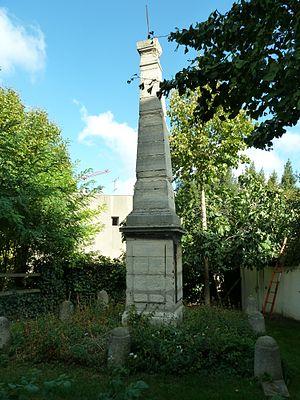
Mire de Cassini - Passage de la Pyramide - Villejuif - Val-de-Marne - Mérimée PA00079916 This building is indexed in the Base Mérimée, a database of architectural heritage maintained by the French Ministry of Culture,
La pyramide de Cassini est une mire bâtie à Villejuif en 1742 par Jacques Cassini, de pair avec la pyramide de Juvisy, pour mesurer le méridien terrestre et servir de point de départ à sa carte de la France. Elle a été inscrite aux monuments historiques par arrêté du 29 octobre 1928.
Une méridienne est un arc de méridien déterminé par triangulation géodésique et mesures astronomiques. Une de ses finalités premières est de déterminer la grandeur d'un degré de méridien terrestre, en un lieu, pour « mesurer la Terre ».
Jean Picard, dit l'abbé Picard, né le 21 juillet 1620 à La Flèche et mort le 12 octobre 1682 à Paris, est un géodésien et un astronome français.
Le méridien de Paris est le méridien passant par le centre de l'Observatoire de Paris. Il est situé à 2°20'13,82" à l'est de celui de Greenwich. L'importance historique et scientifique du méridien de Paris est liée aux mesures d'arc de méridien qui lui correspondent : les mesures de la Méridienne de France. Ces mesures sont à l'origine du développement de la géodésie, ainsi que de la définition historique du mètre.